Indigenous peoples in Venezuela

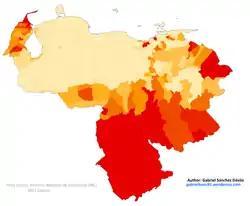
Distribution in percentages of the Amerindian population in Venezuela

Indigenous people in Venezuela, Amerindians or Native Venezuelans, form about 2% of the population of Venezuela, although many Venezuelans are mixed with Indigenous ancestry. Indigenous people are concentrated in the Southern Amazon rainforest state of Amazonas, where they make up nearly 50% of the population and in the Andes of the western state of Zulia. The most numerous indigenous people, at about 200,000, is the Venezuelan part of the Wayuu (or Guajiro) people who primarily live in Zulia between Lake Maracaibo and the Colombian border. Another 100,000 or so indigenous people live in the sparsely populated southeastern states of Amazonas, Bolívar and Delta Amacuro.